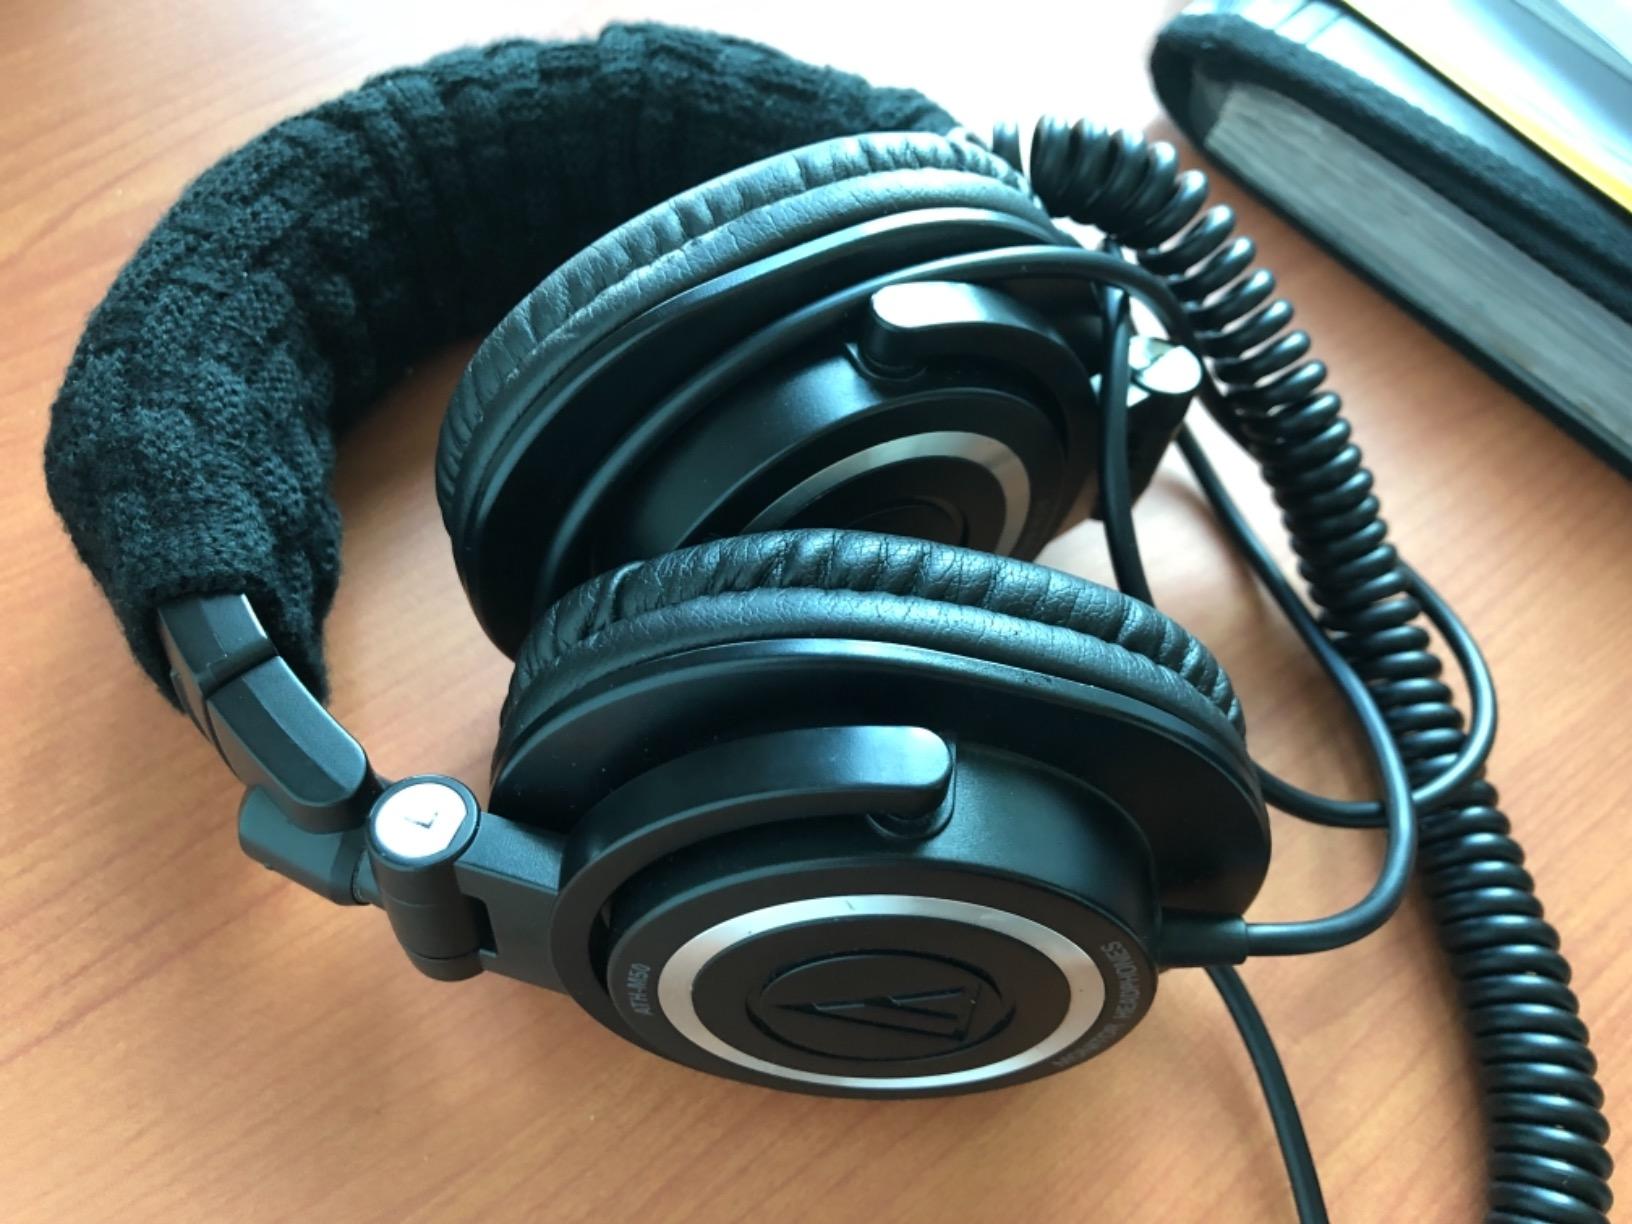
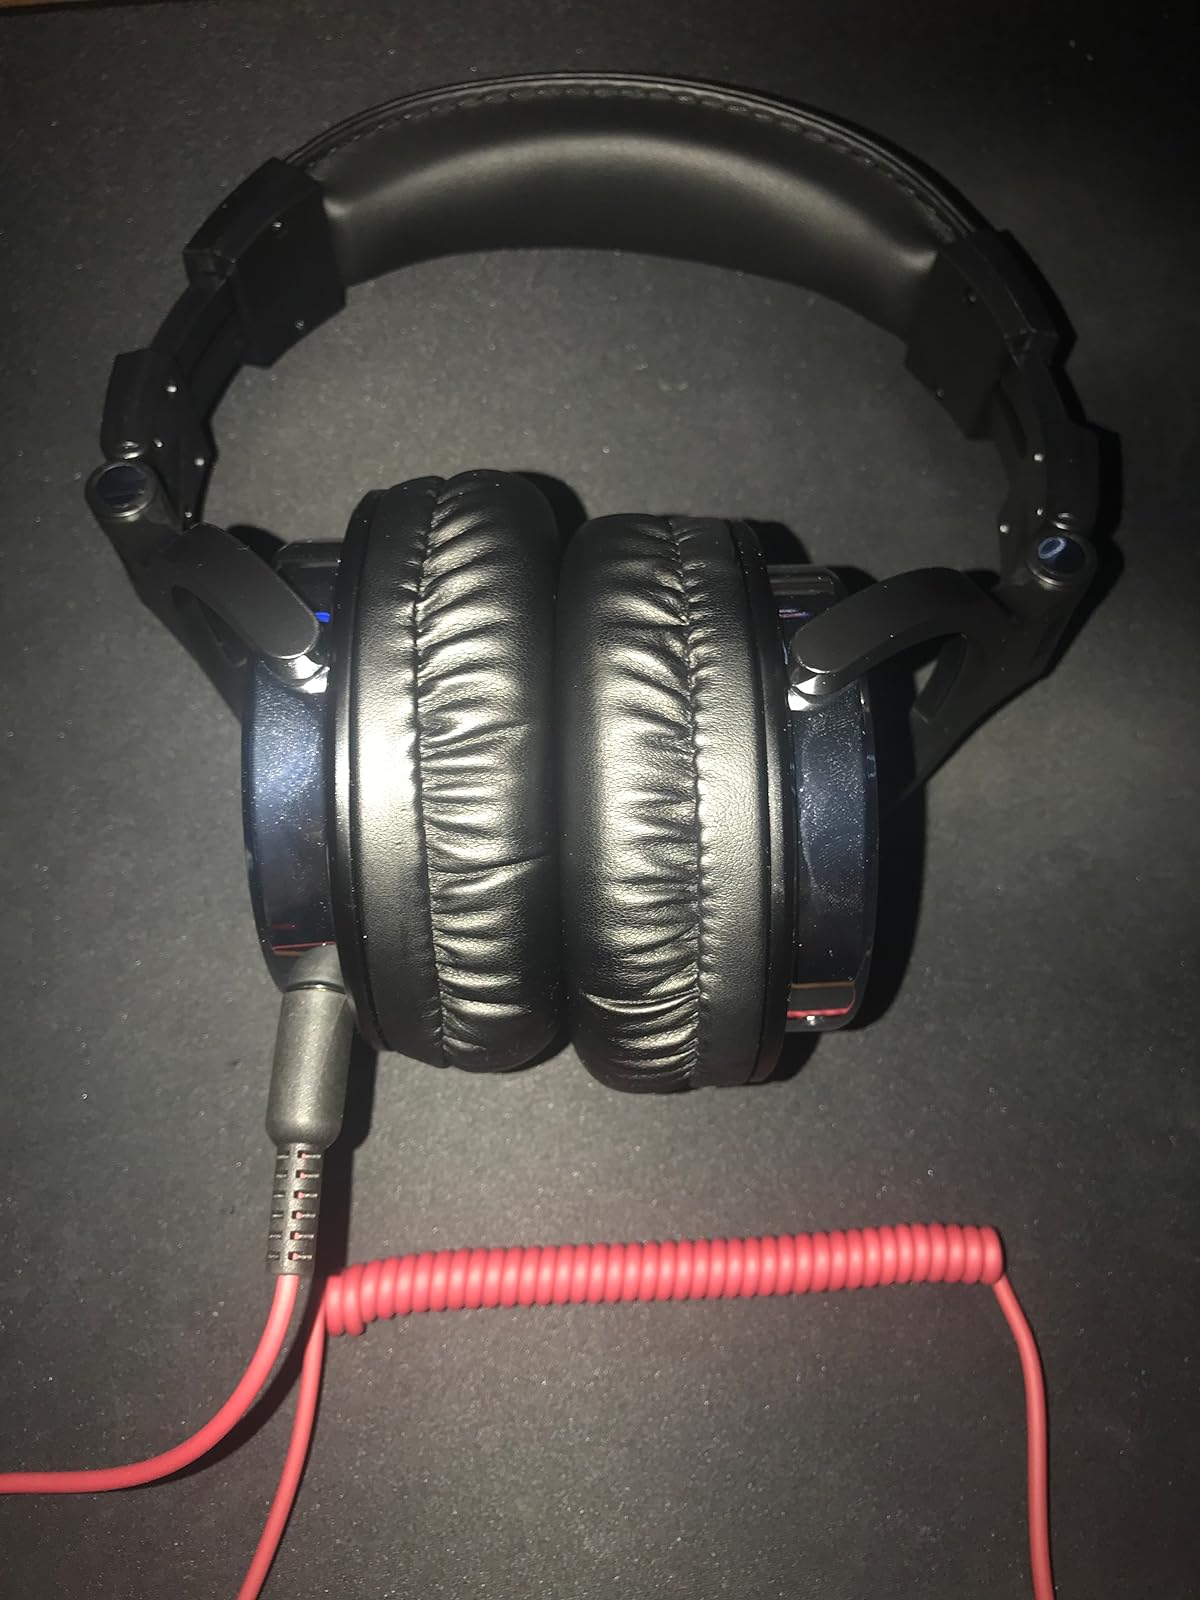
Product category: headphones
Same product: no